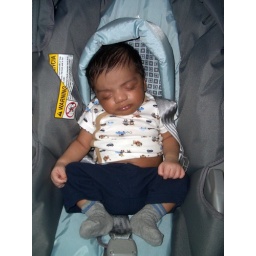
Baby Buddha in his car seat